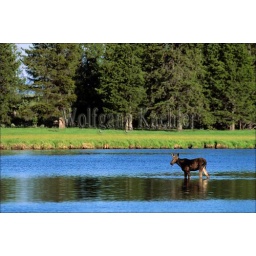
Usa, idaho, targhee national forest, harryman state park, henry's fork, moose cow feeding in river